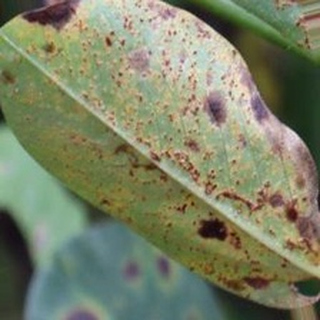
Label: groundnut_rust